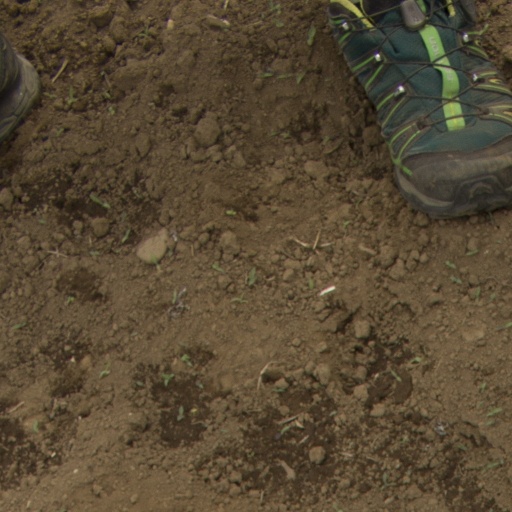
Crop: Jerusalem artichoke